De Morbis Artificum Diatriba

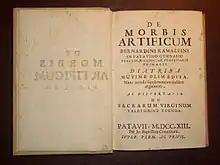
Frontpage of the definitive 1713 edition of "De Morbis Artificum Diatriba"

The De Morbis Artificum Diatriba ("Dissertation on Workers' Diseases") is the first book exploring working environments with the aim to identify the hazards that could harm health and cause specific disorders in individuals and in groups of workers who carried out the same activity (occupational diseases)(Di Pietro P 1999, Carnevale F et al. 2009). It was written in Latin by Bernardino Ramazzini and published in Modena in 1700. In 1713 the second edition was printed in Padua. For this work Ramazzini is the acknowledged father of occupational medicine (Pagel JL 1891; Garrison FH 1934) and the "Diatriba" has been cited by Adam Smith, Karl Marx, and Cotton Mather.